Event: Nepal Earthquake
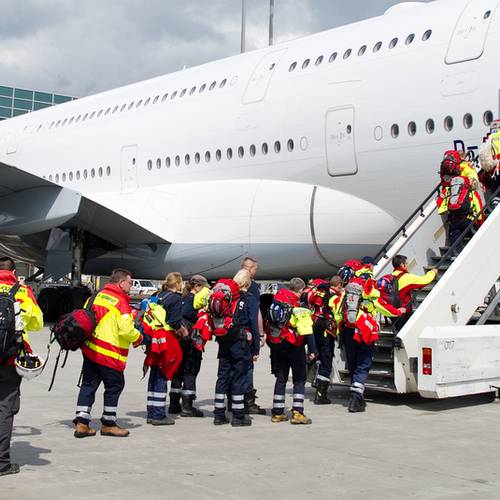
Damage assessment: no_damage